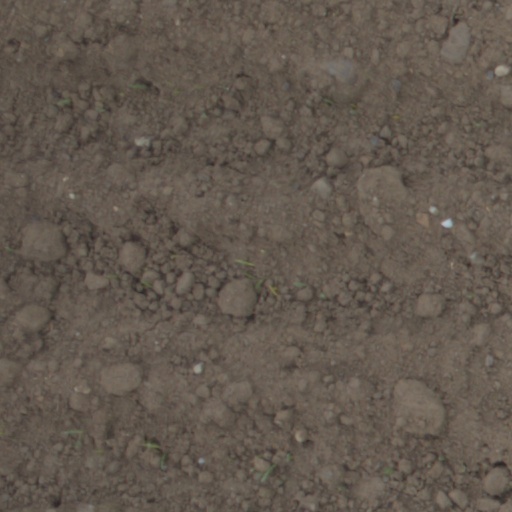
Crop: wheat